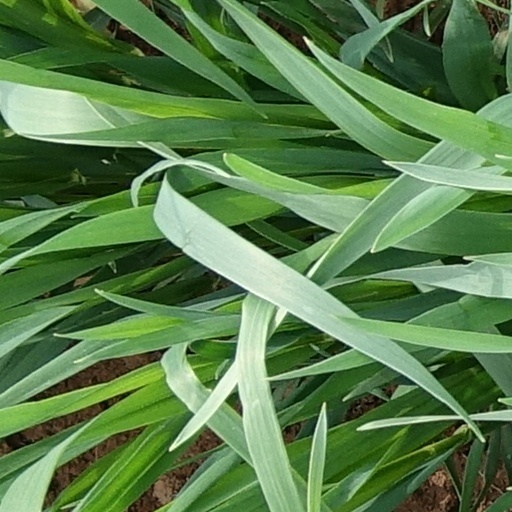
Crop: wheat